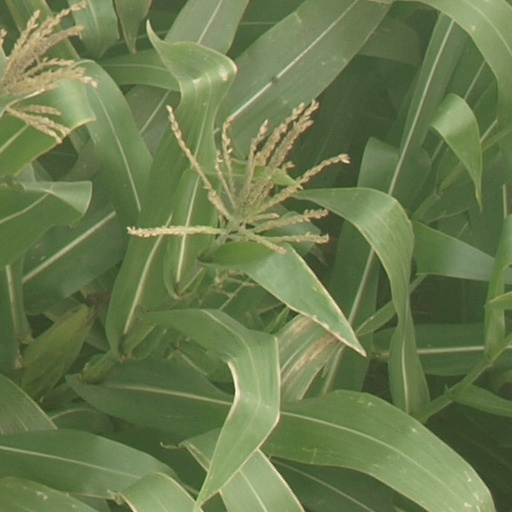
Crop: maize; corn